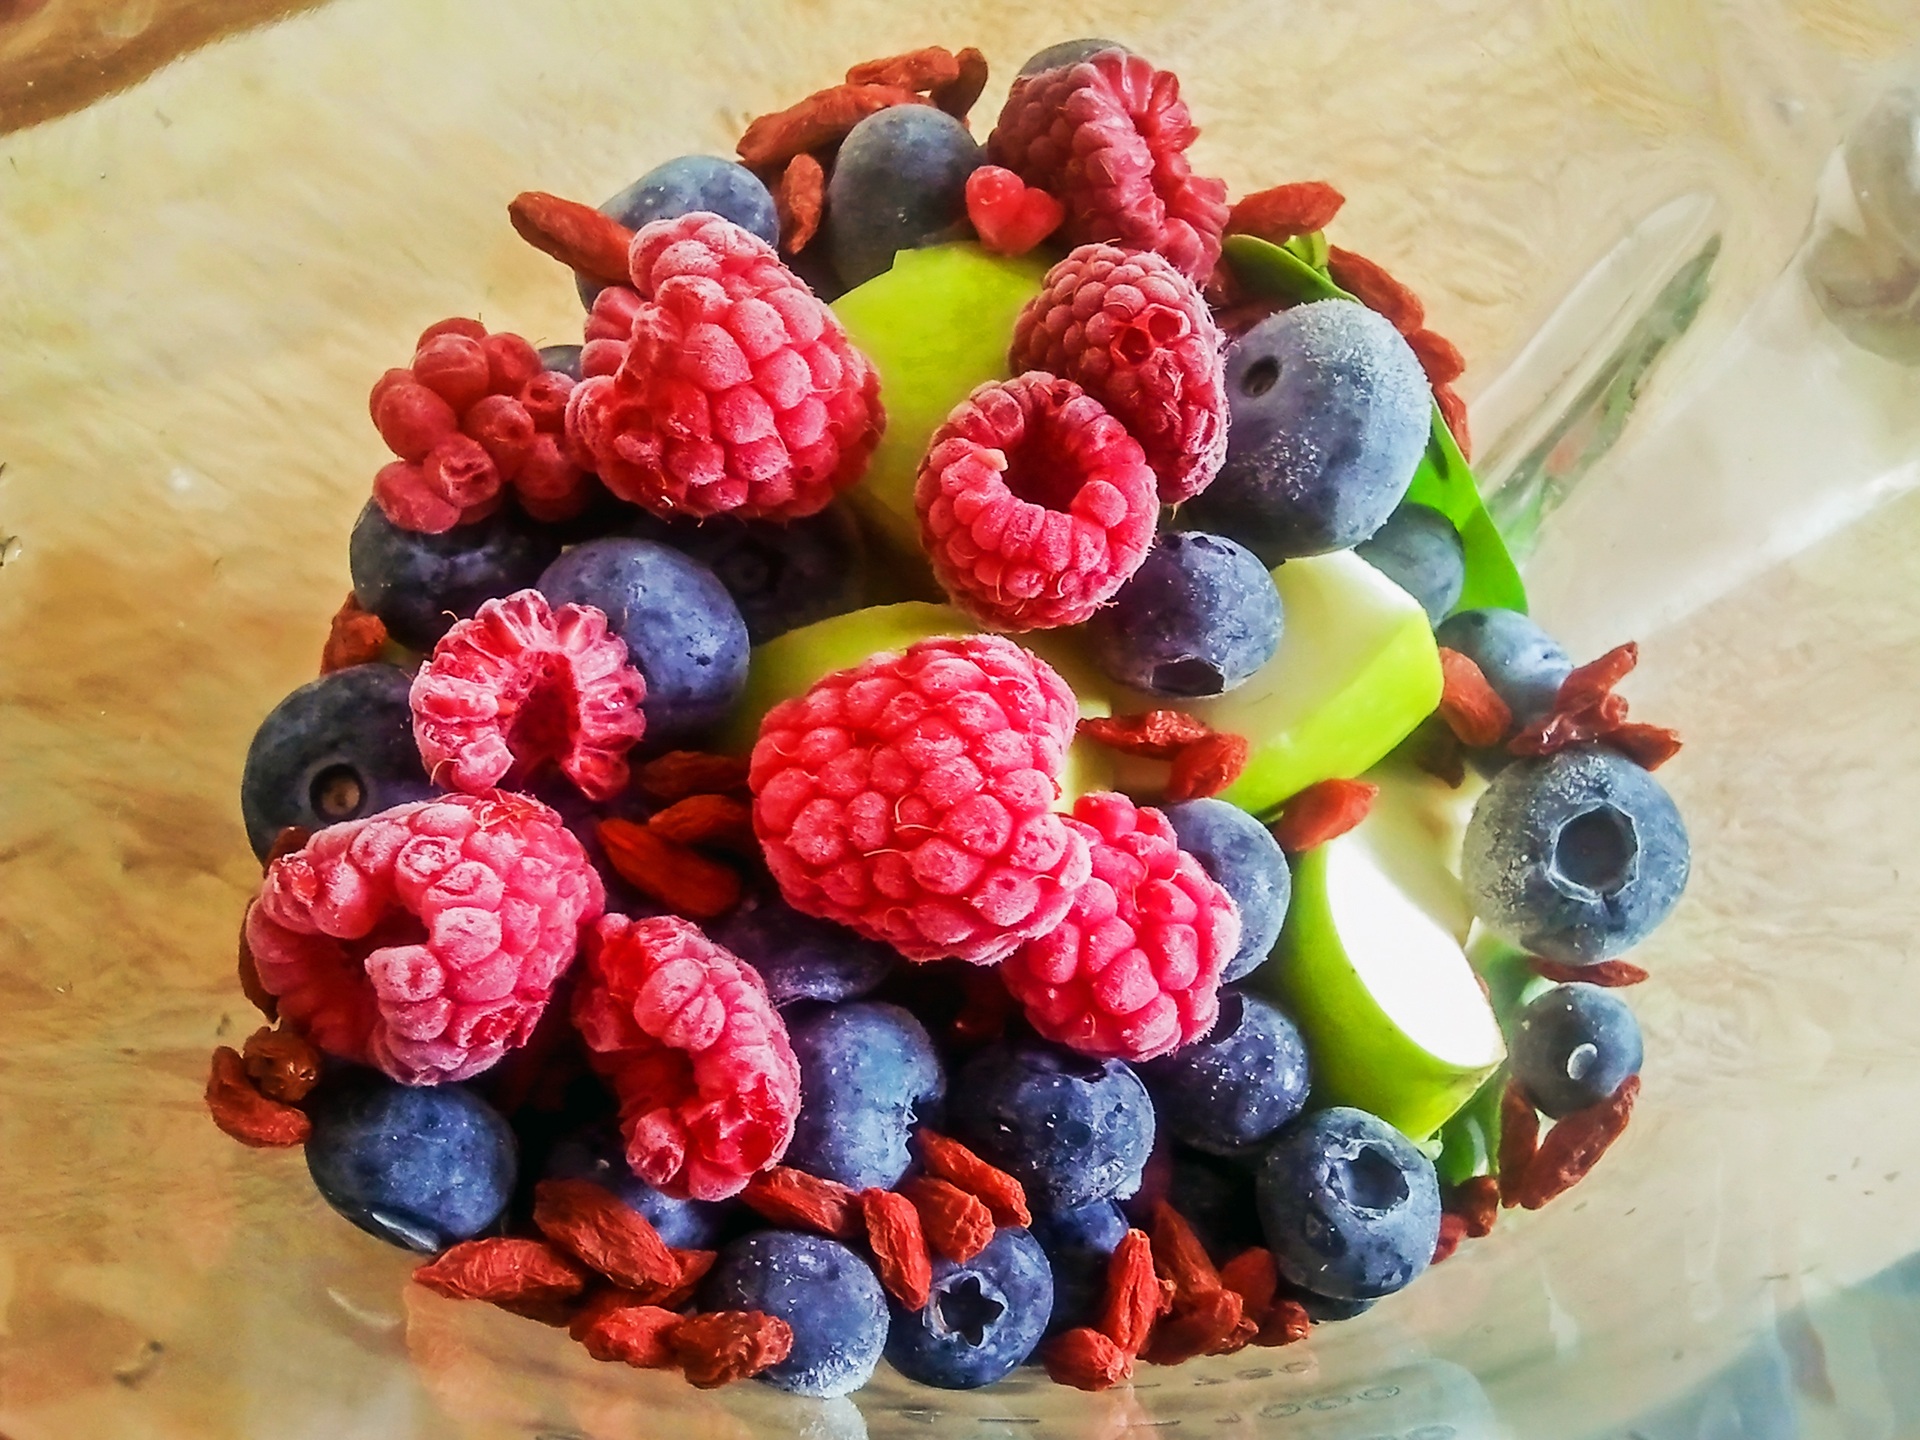
plant, raspberry, fruit, berry, flower, meal, food, produce, breakfast, dessert, health, blackberry, cocktail, smoothie, berries, diet, sweetness, flavor, the drink, malina, pavlova, goji, frutti di bosco